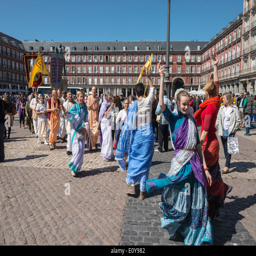
a group of devotees pass through a city in the centre